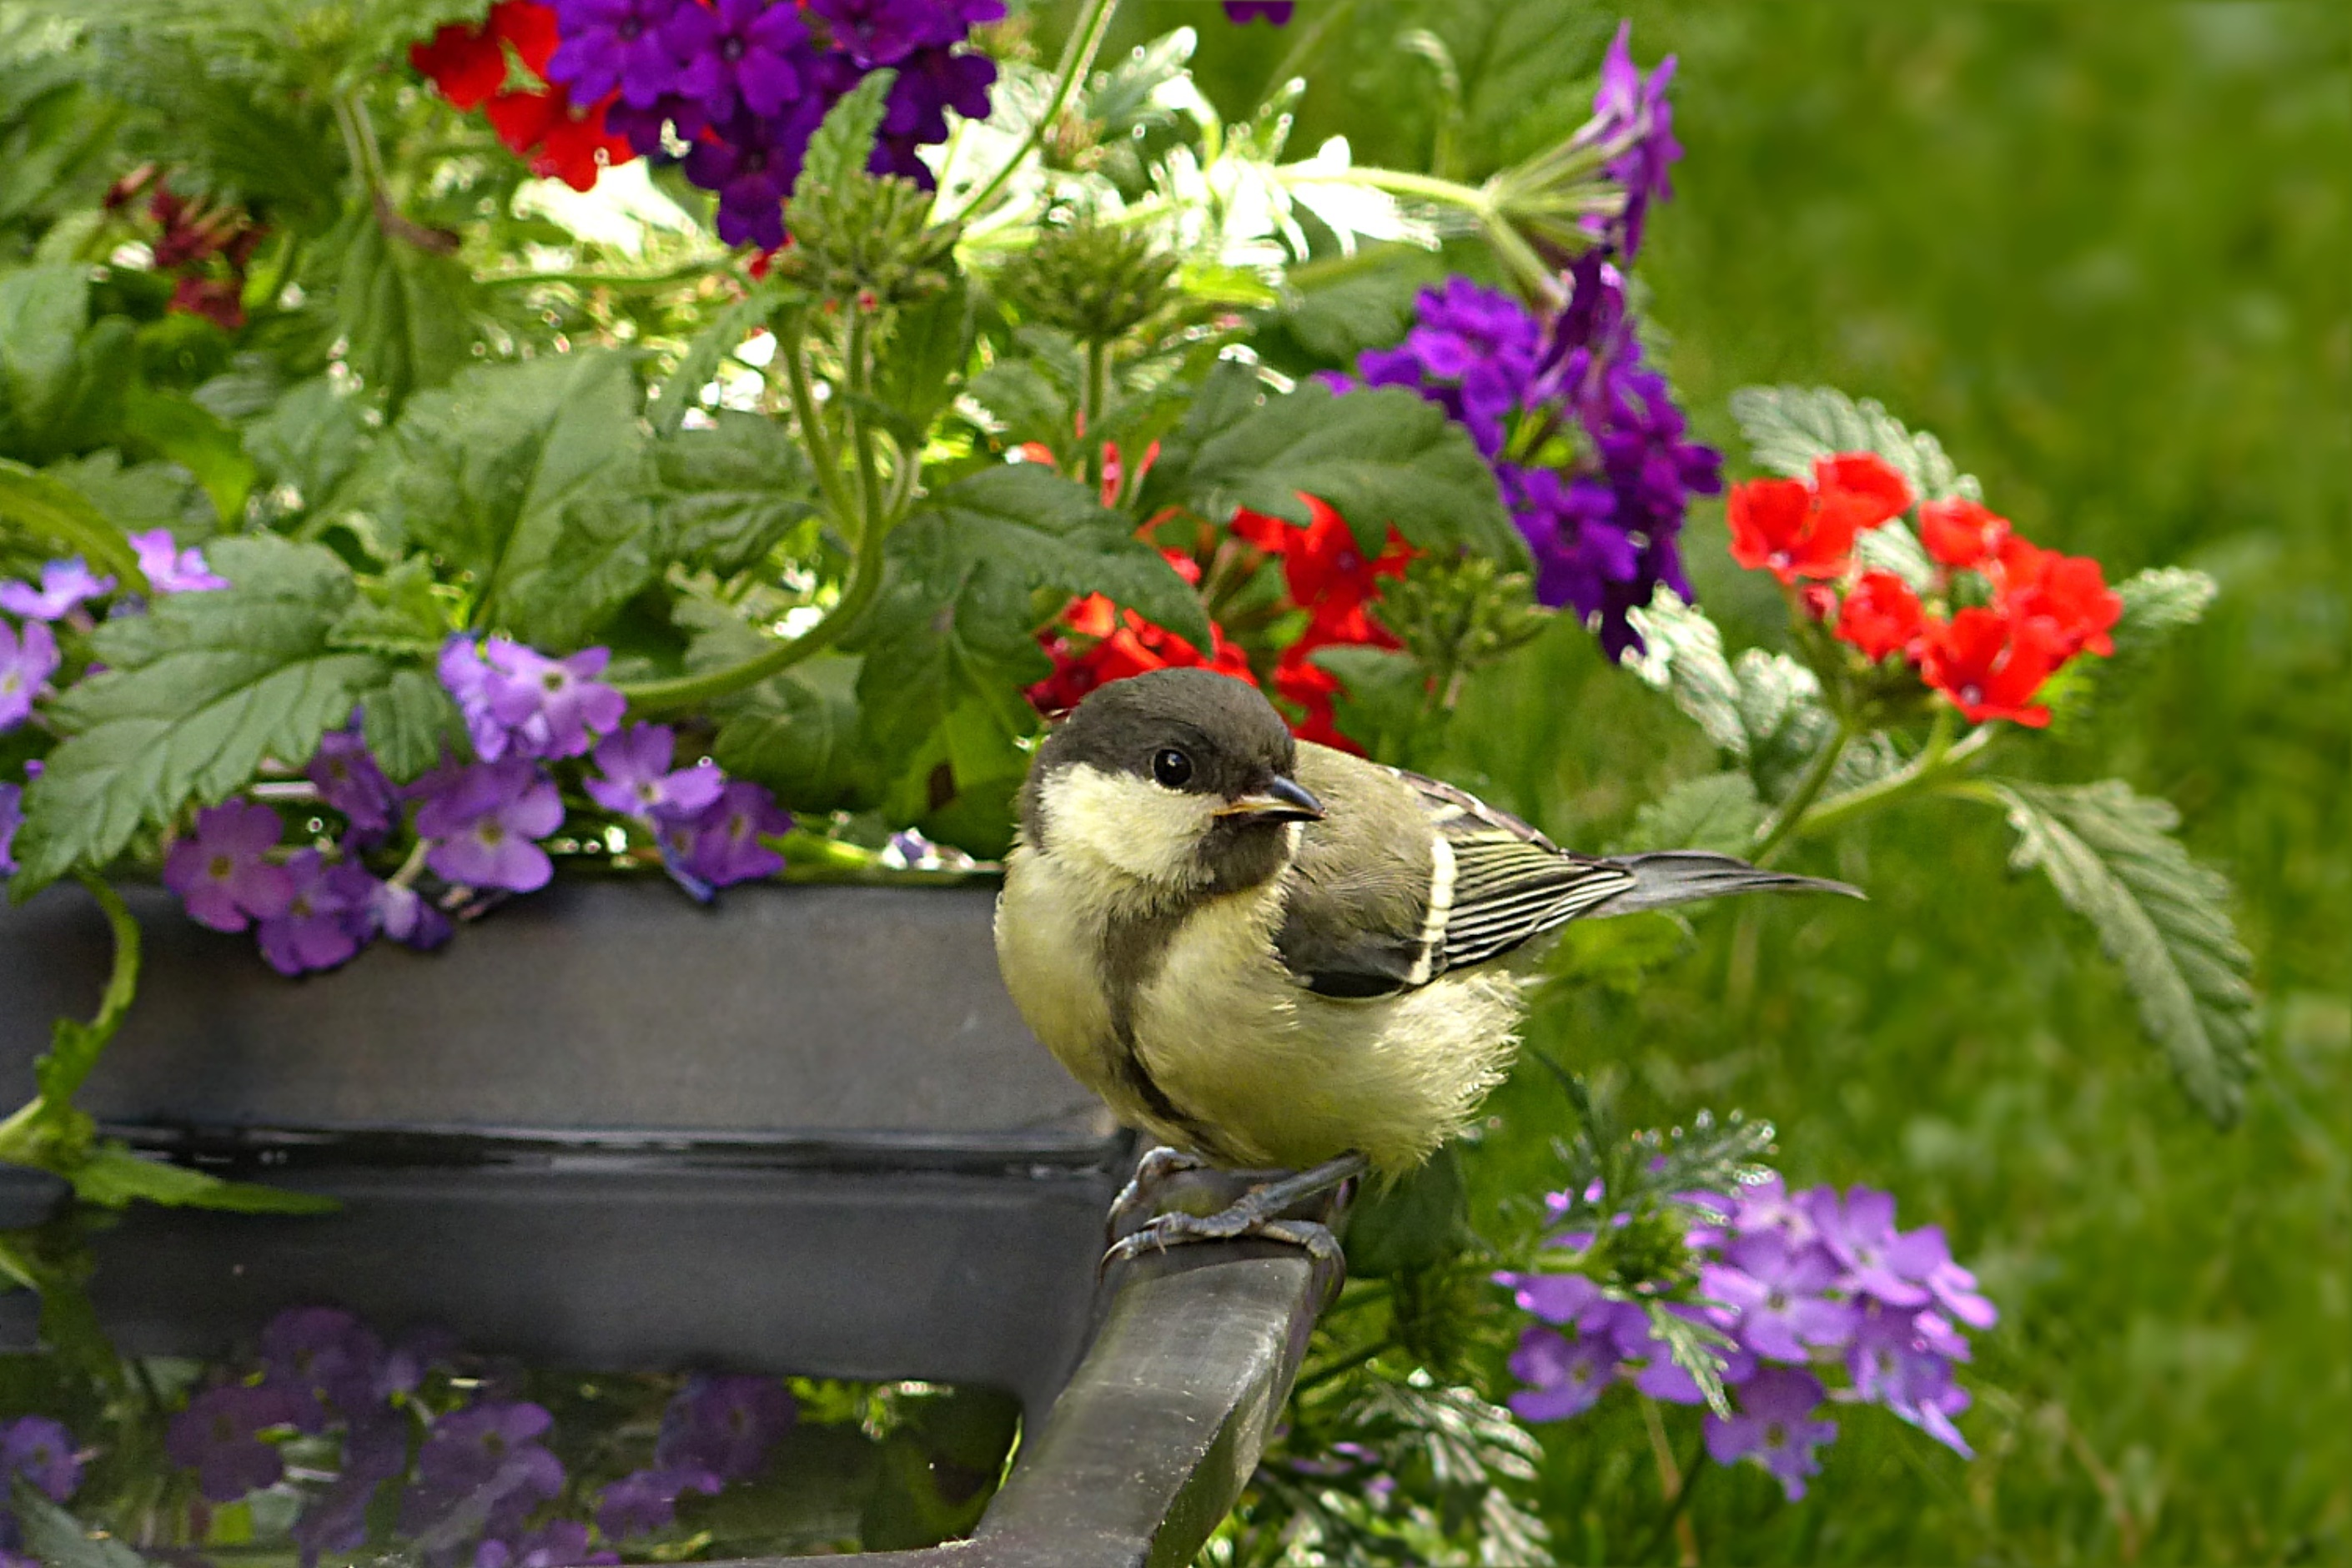
bird, flower, young, hummingbird, drink, garden, fauna, vertebrate, tit, parus major, drip tray, perching bird